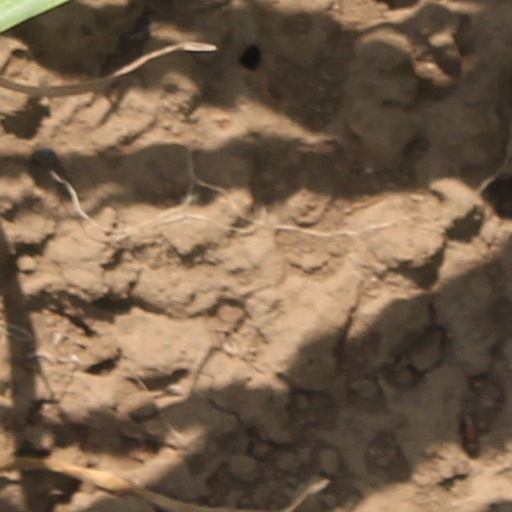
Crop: wheat